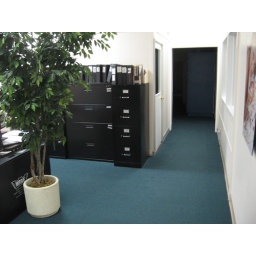
The view from my office door at this time of night. The area in black is usually lit and bustling.